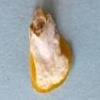
Maize quality: Bad